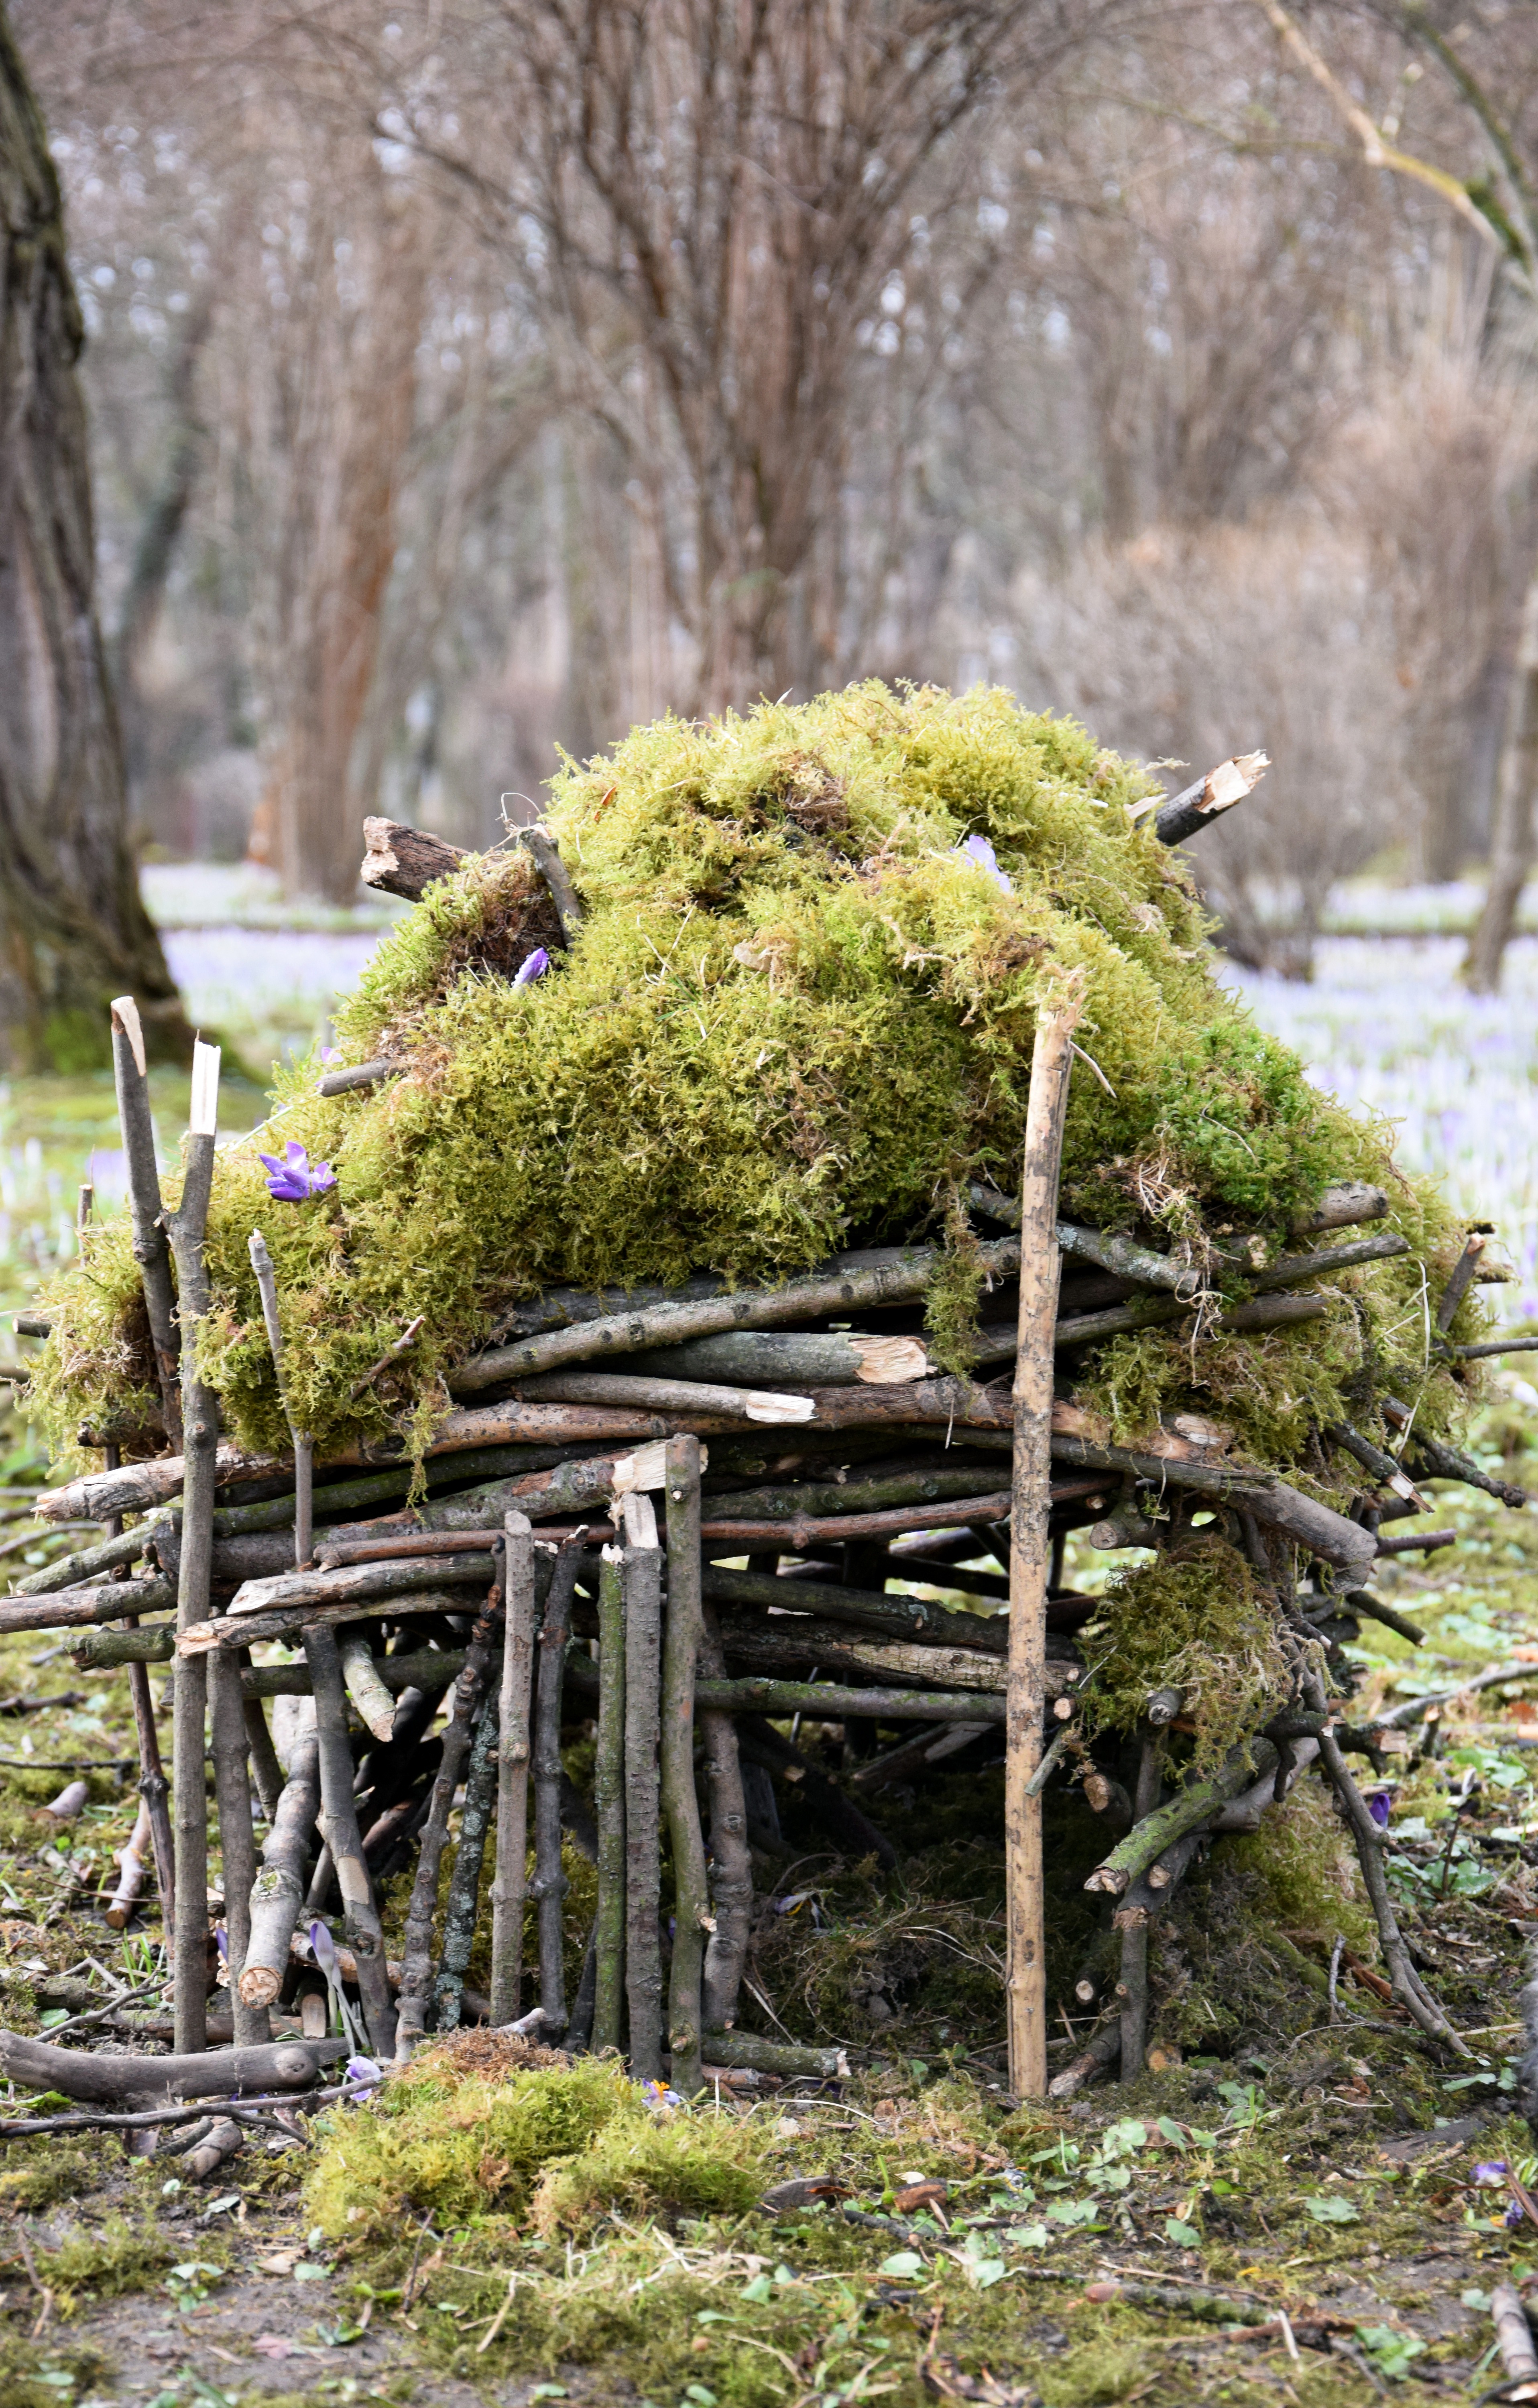
tree, nature, forest, plant, meadow, leaf, flower, moss, green, autumn, botany, garden, flora, season, aesthetic, shrub, build, handmade, crocus, woodland, sticks, rural area, establish, woody plant